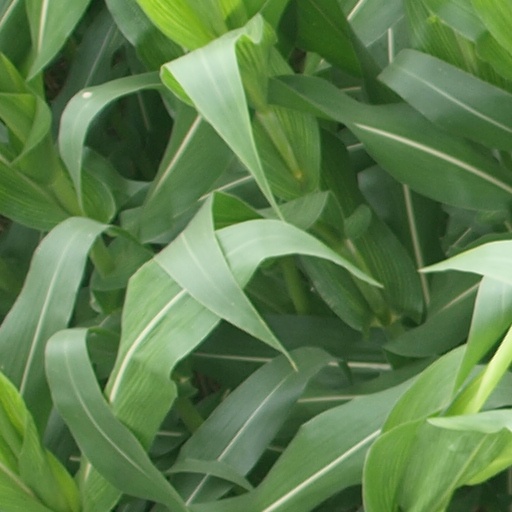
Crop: maize; corn